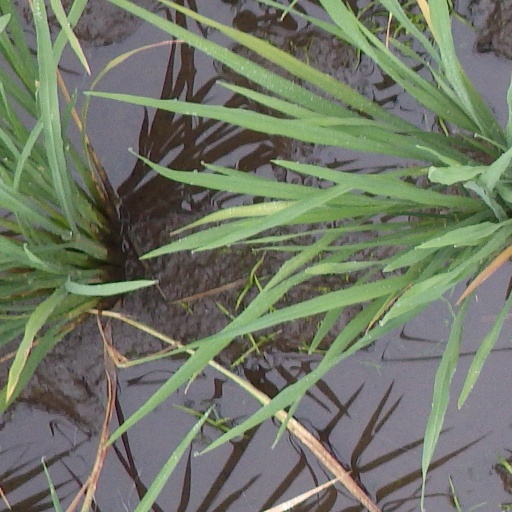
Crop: rice